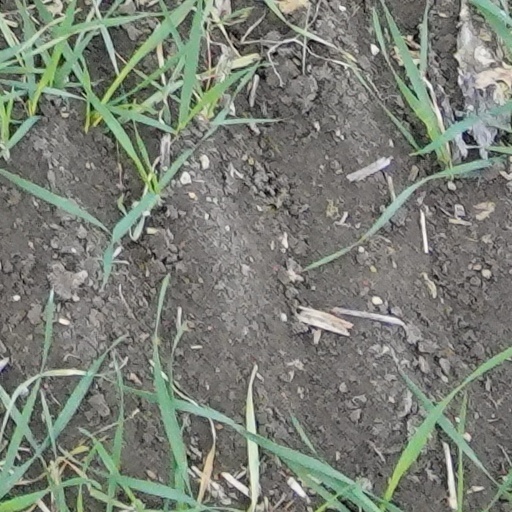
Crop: wheat